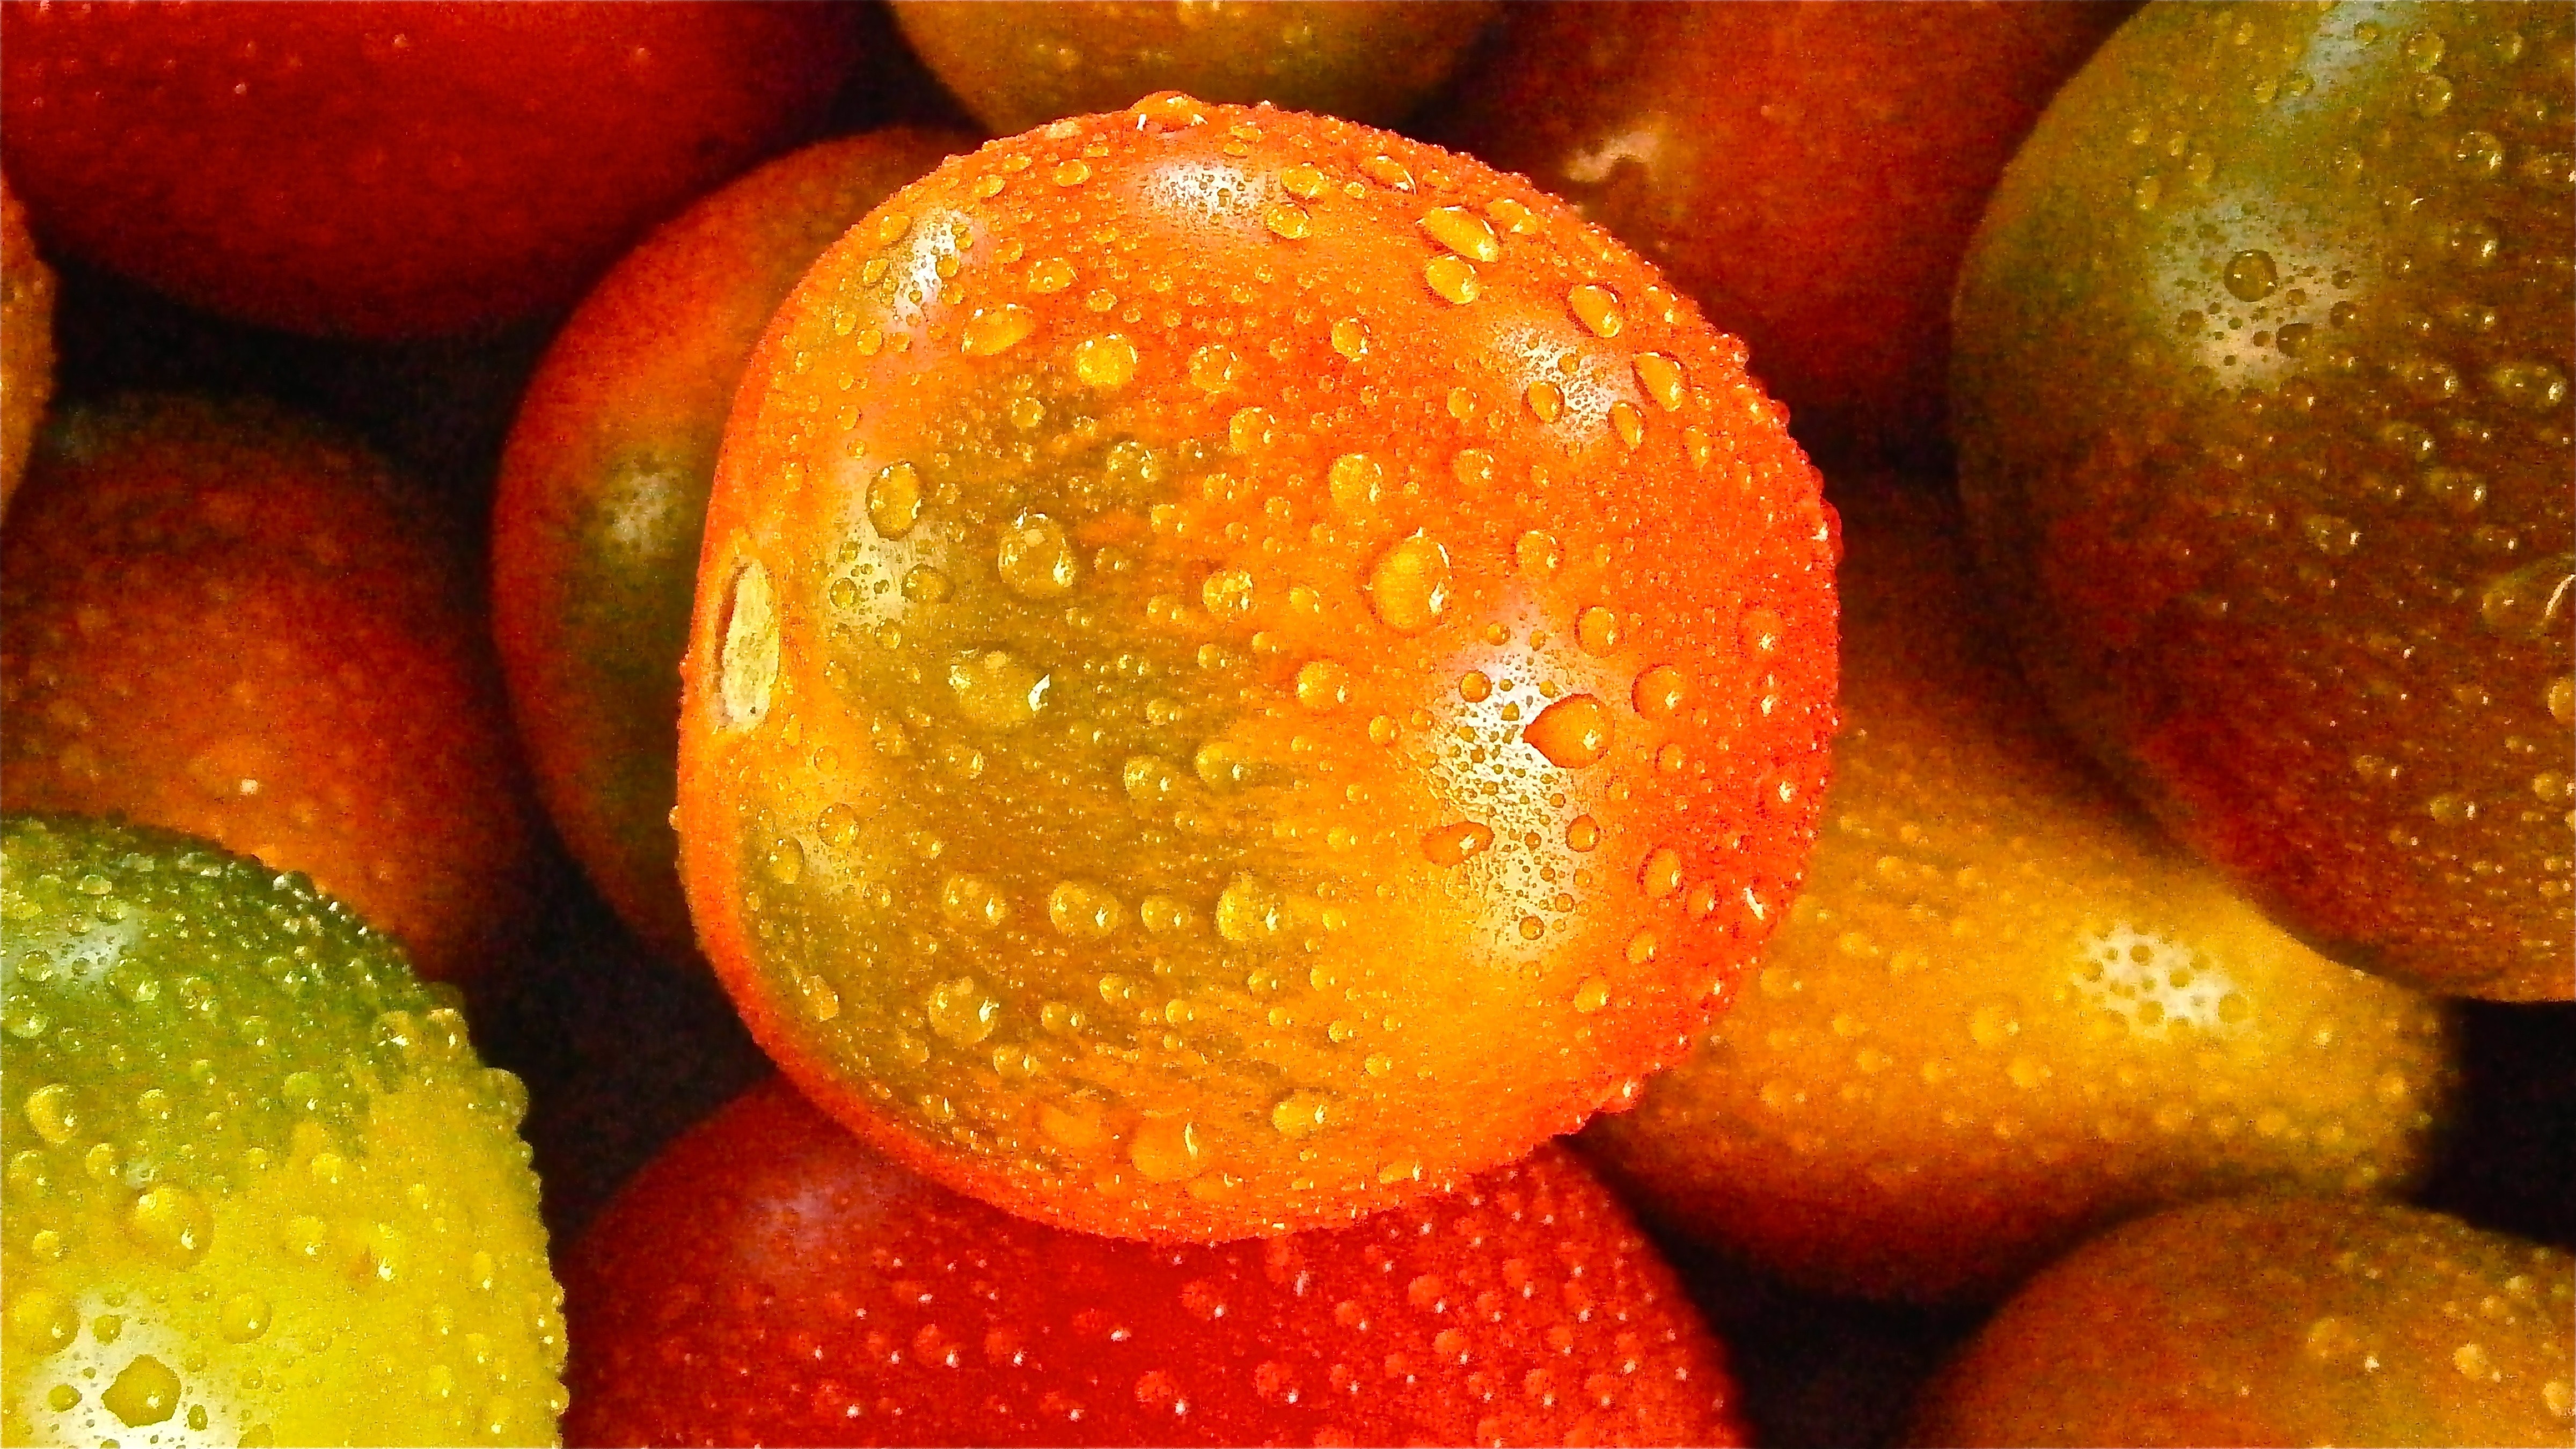
natural foods, fruit, food, local food, plant, accessory fruit, citrus, produce, orange, seedless fruit